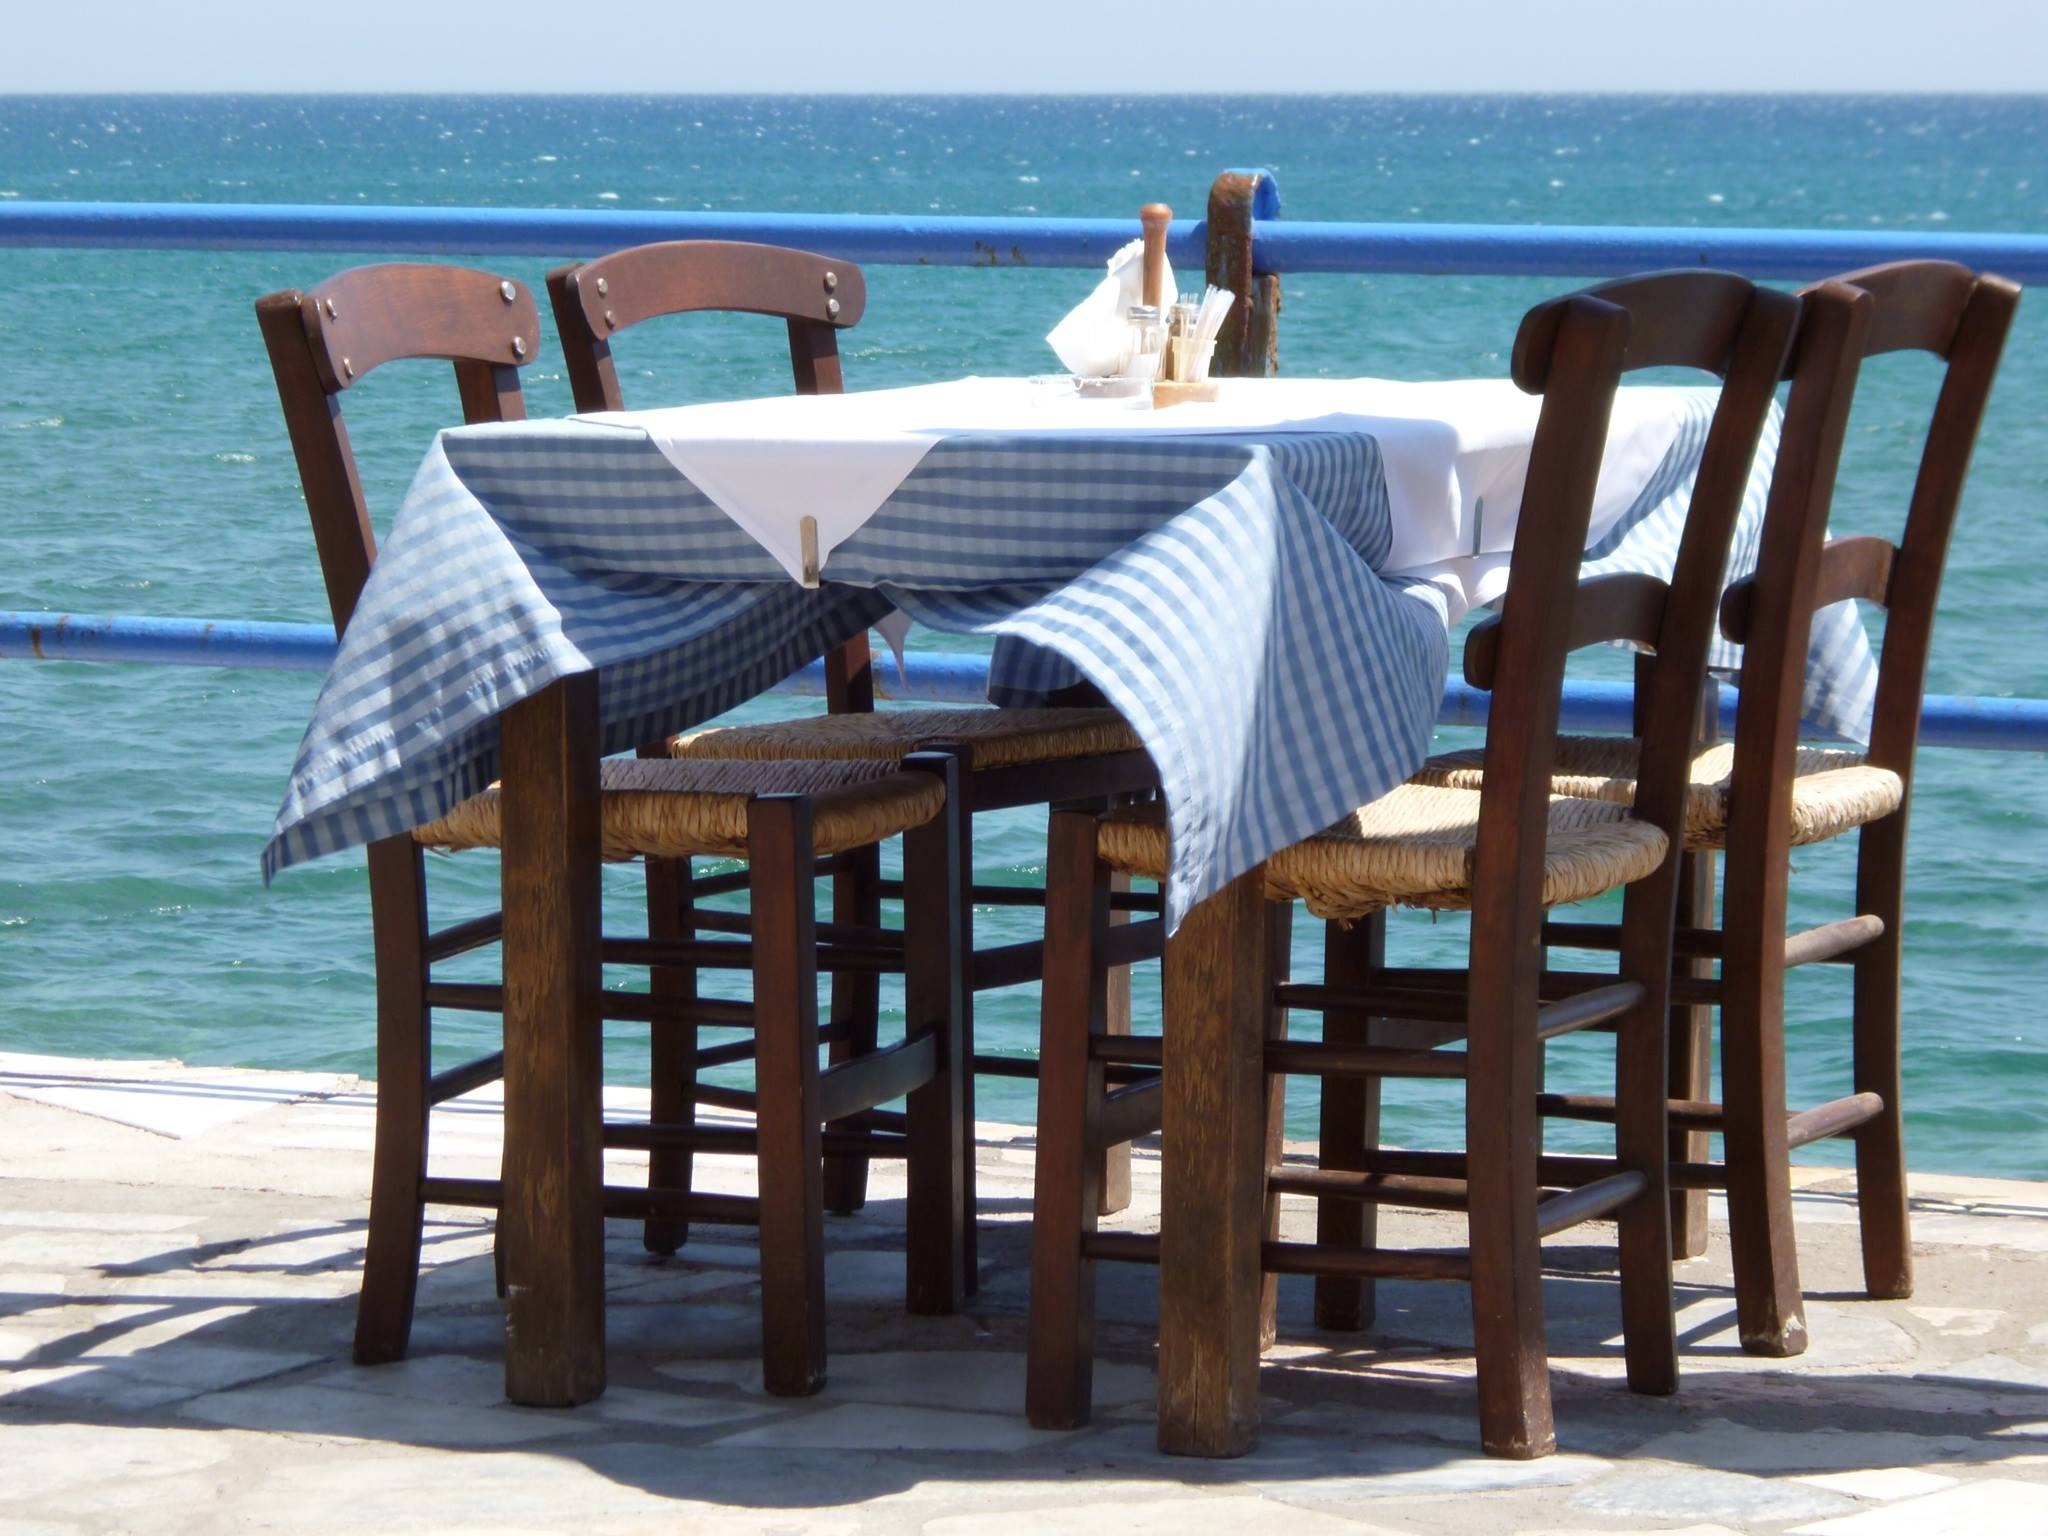
table, beach, sea, wood, chair, seat, walkway, summer, vacation, swimming pool, holiday, blue, furniture, leisure, resort, island of crete, outdoor structure